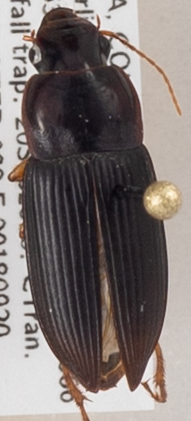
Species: Harpalus pensylvanicus
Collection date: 2018-09-20
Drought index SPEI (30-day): -0.9
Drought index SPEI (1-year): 0.86
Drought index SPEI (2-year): -0.128